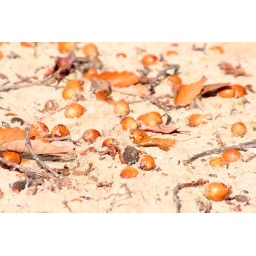
This park has a man made beach and lake to swim in the summer